Bunt (baseball)

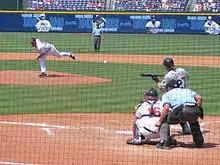
Jeremy Hermida of the Florida Marlins attempting to bunt

A bunt is a batting technique in baseball or fastpitch softball. Official Baseball Rules define a bunt as follows: "A bunt is a batted ball not swung at, but intentionally met with the bat and tapped slowly within the infield." To bunt, the batter loosely holds the bat in front of home plate and intentionally taps the ball into play. A properly executed bunt will create weak contact with the ball and/or strategically direct it, forcing the infielders to make a difficult defensive play to record an out.